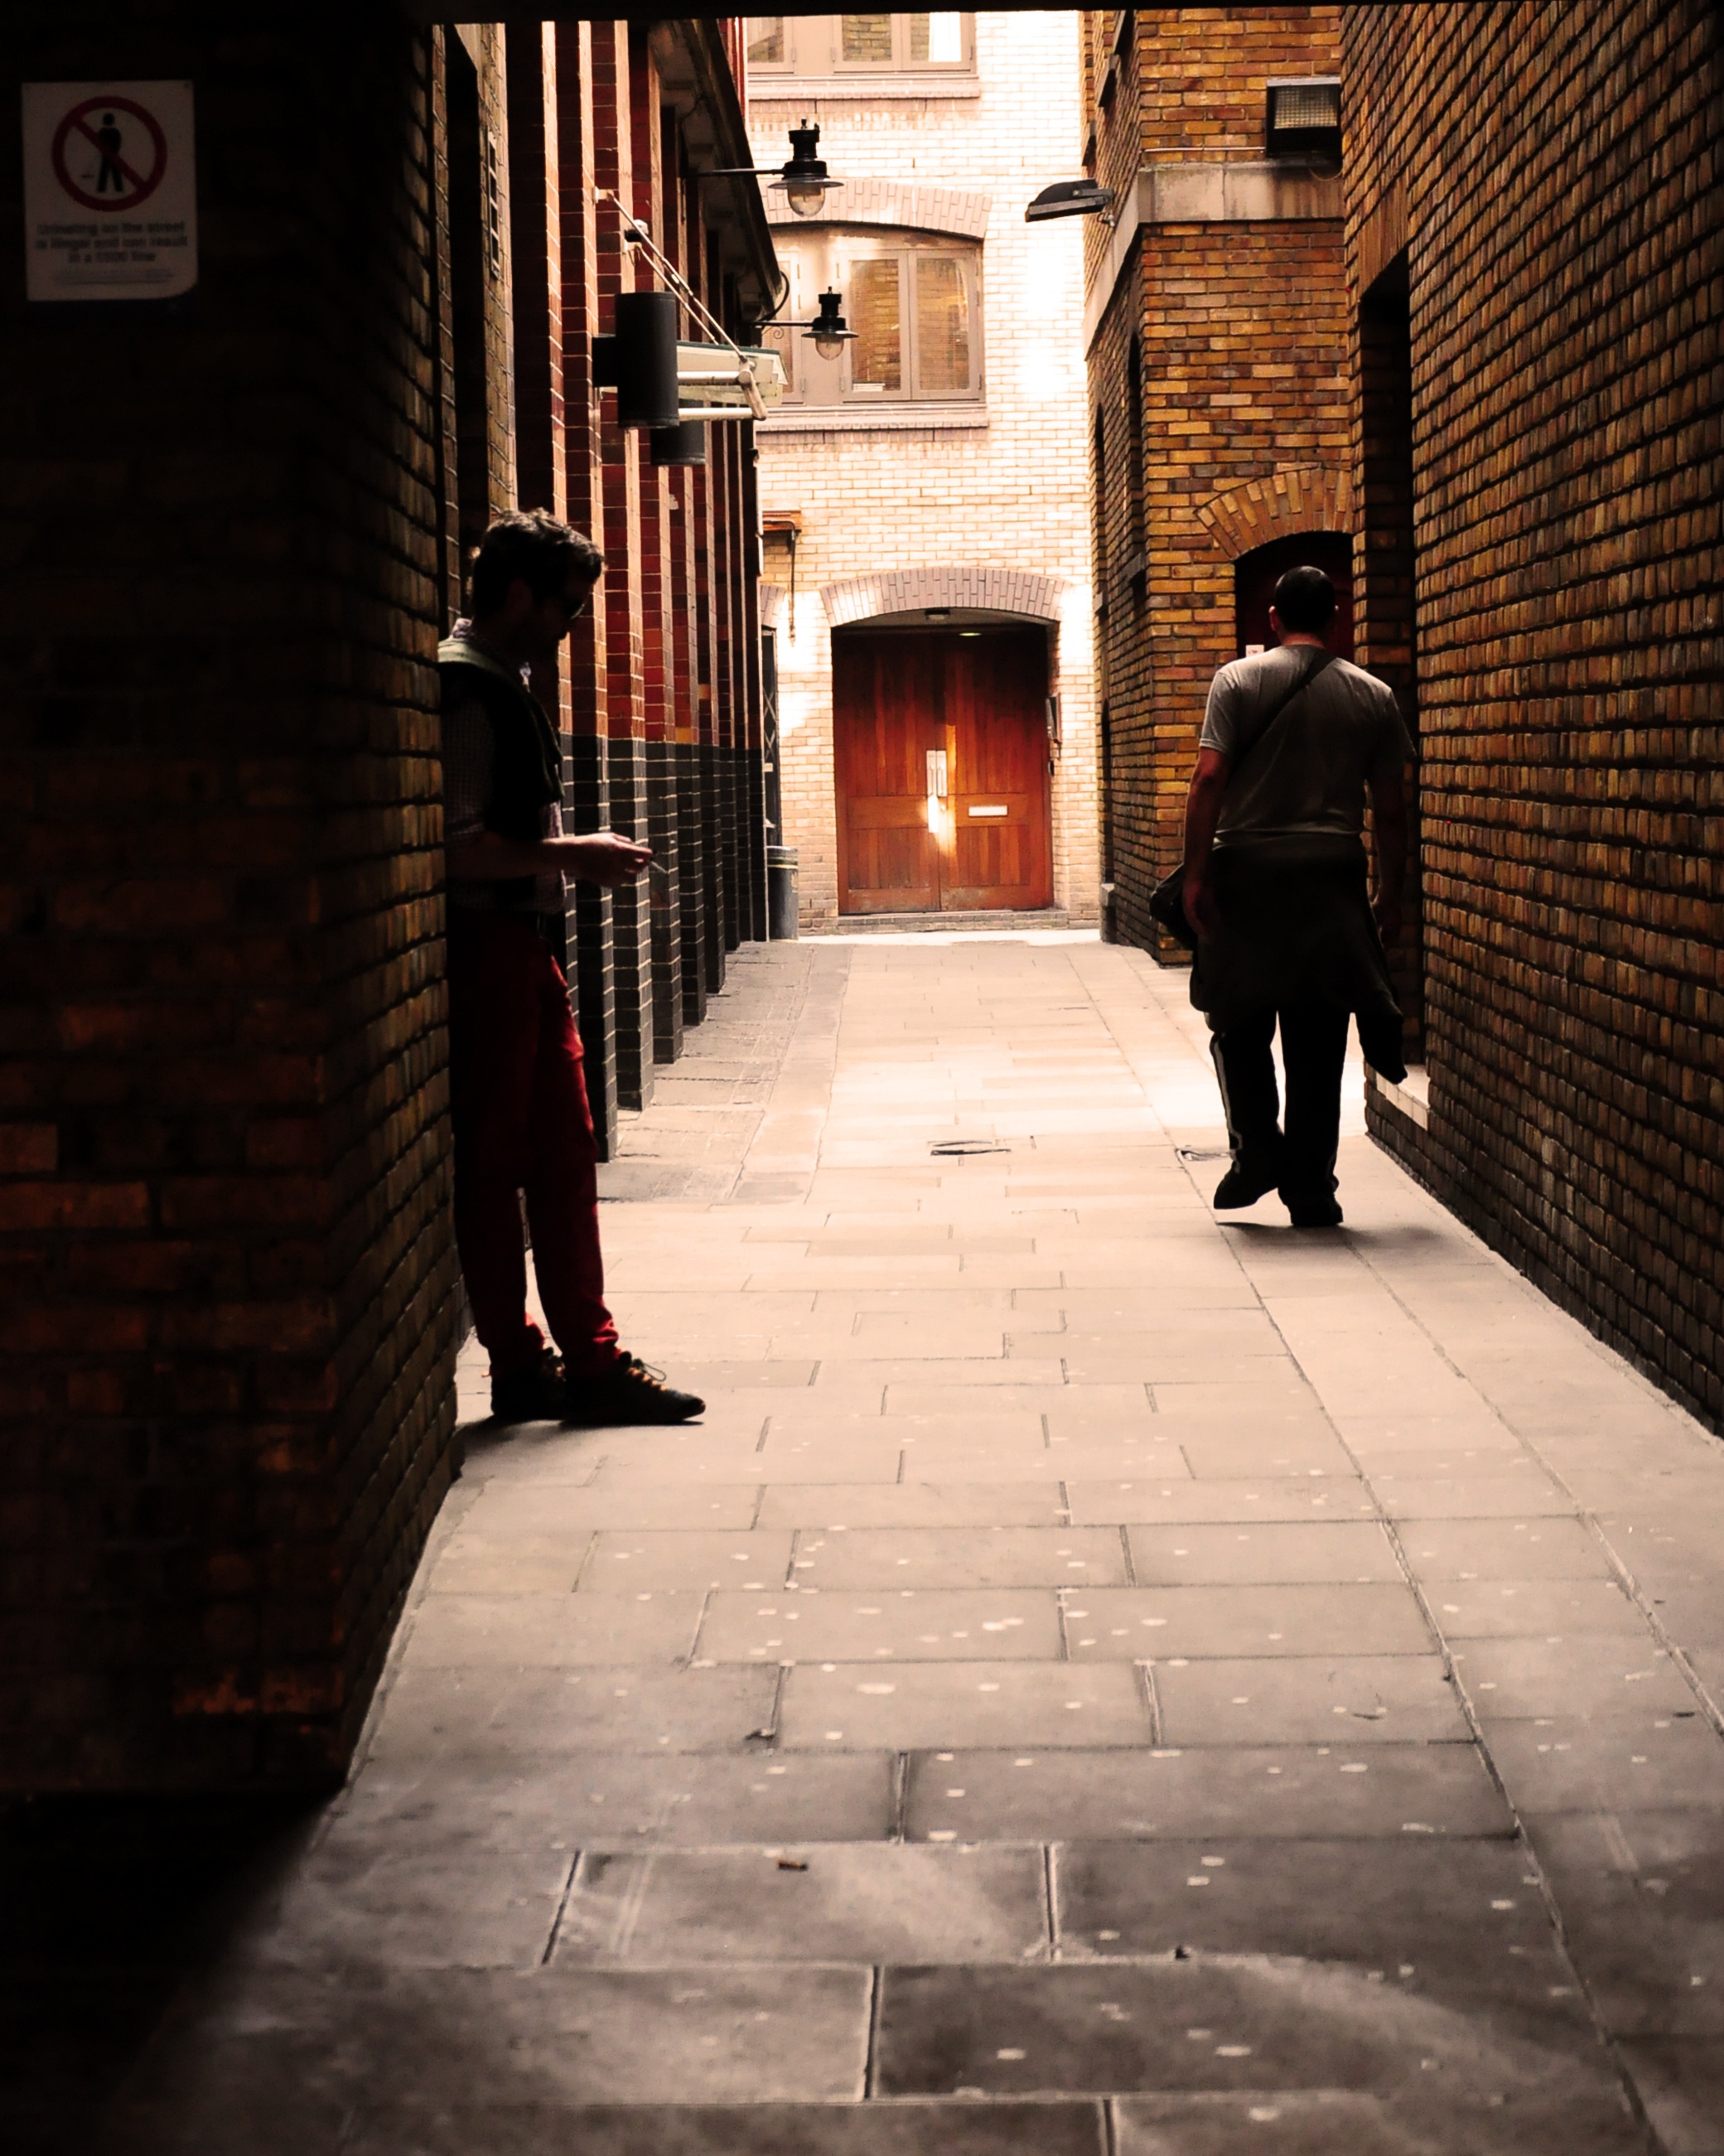
wood, road, street, alley, shadow, darkness, black, lonely, temple, infrastructure, united kingdom, urban area